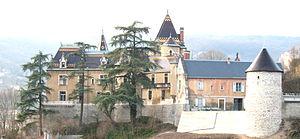
Le château de Rochetaillée-sur-Saône, dans le Rhône, vu depuis le vallon des Echets
Le ruisseau des Échets est une rivière du département de l'Ain et de la métropole de Lyon dans région Auvergne-Rhône-Alpes et un affluent de la Saône donc un sous-affluent du Rhône.
Le château de Rochetaillée est un ancien château fort, du XIIᵉ siècle, remanié au XIXᵉ siècle, qui se dresse sur la commune de Rochetaillée-sur-Saône dans la Métropole de Lyon en région Auvergne-Rhône-Alpes. Le château abrite le musée de l'automobile Henri-Malartre.